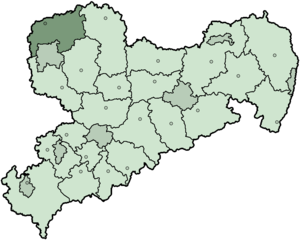
L'arrondissement de Delitzsch était un arrondissement de Saxe, dans le district de Leipzig de 1994 à 2008.